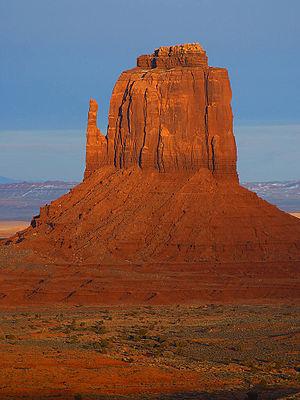
Aux États-Unis et Canada une butte désigne un relief érigé et isolé, de côtés bien raides et avec un petit sommet plat, ce qui la distingue de la colline. Une butte ressemble à une mesa, mais en moins grand. Les buttes se trouvent partout dans l'ouest des États-Unis, les îles Hawaii, surtout près de Honolulu. On ne les trouve que rarement en Europe.